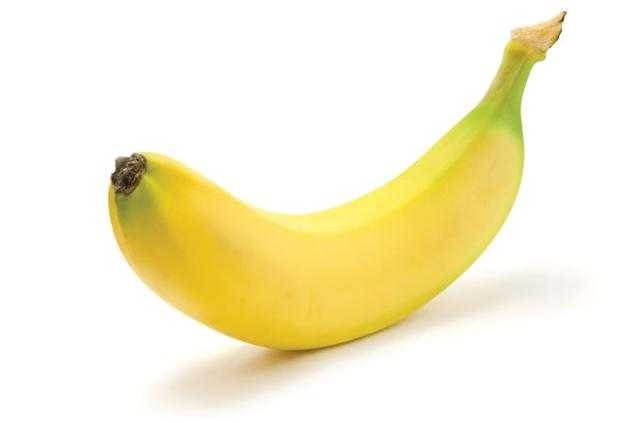
Label: Banana